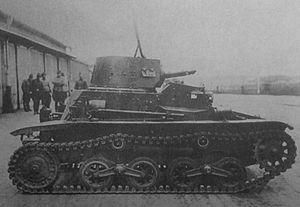
Le Type 94 TK ou Te-Ke était une chenillette utilisée par l'Armée impériale japonaise pendant la Seconde Guerre sino-japonaise, lors de la Bataille de Khalkhin Gol contre l'Union soviétique et pendant la Guerre du Pacifique.